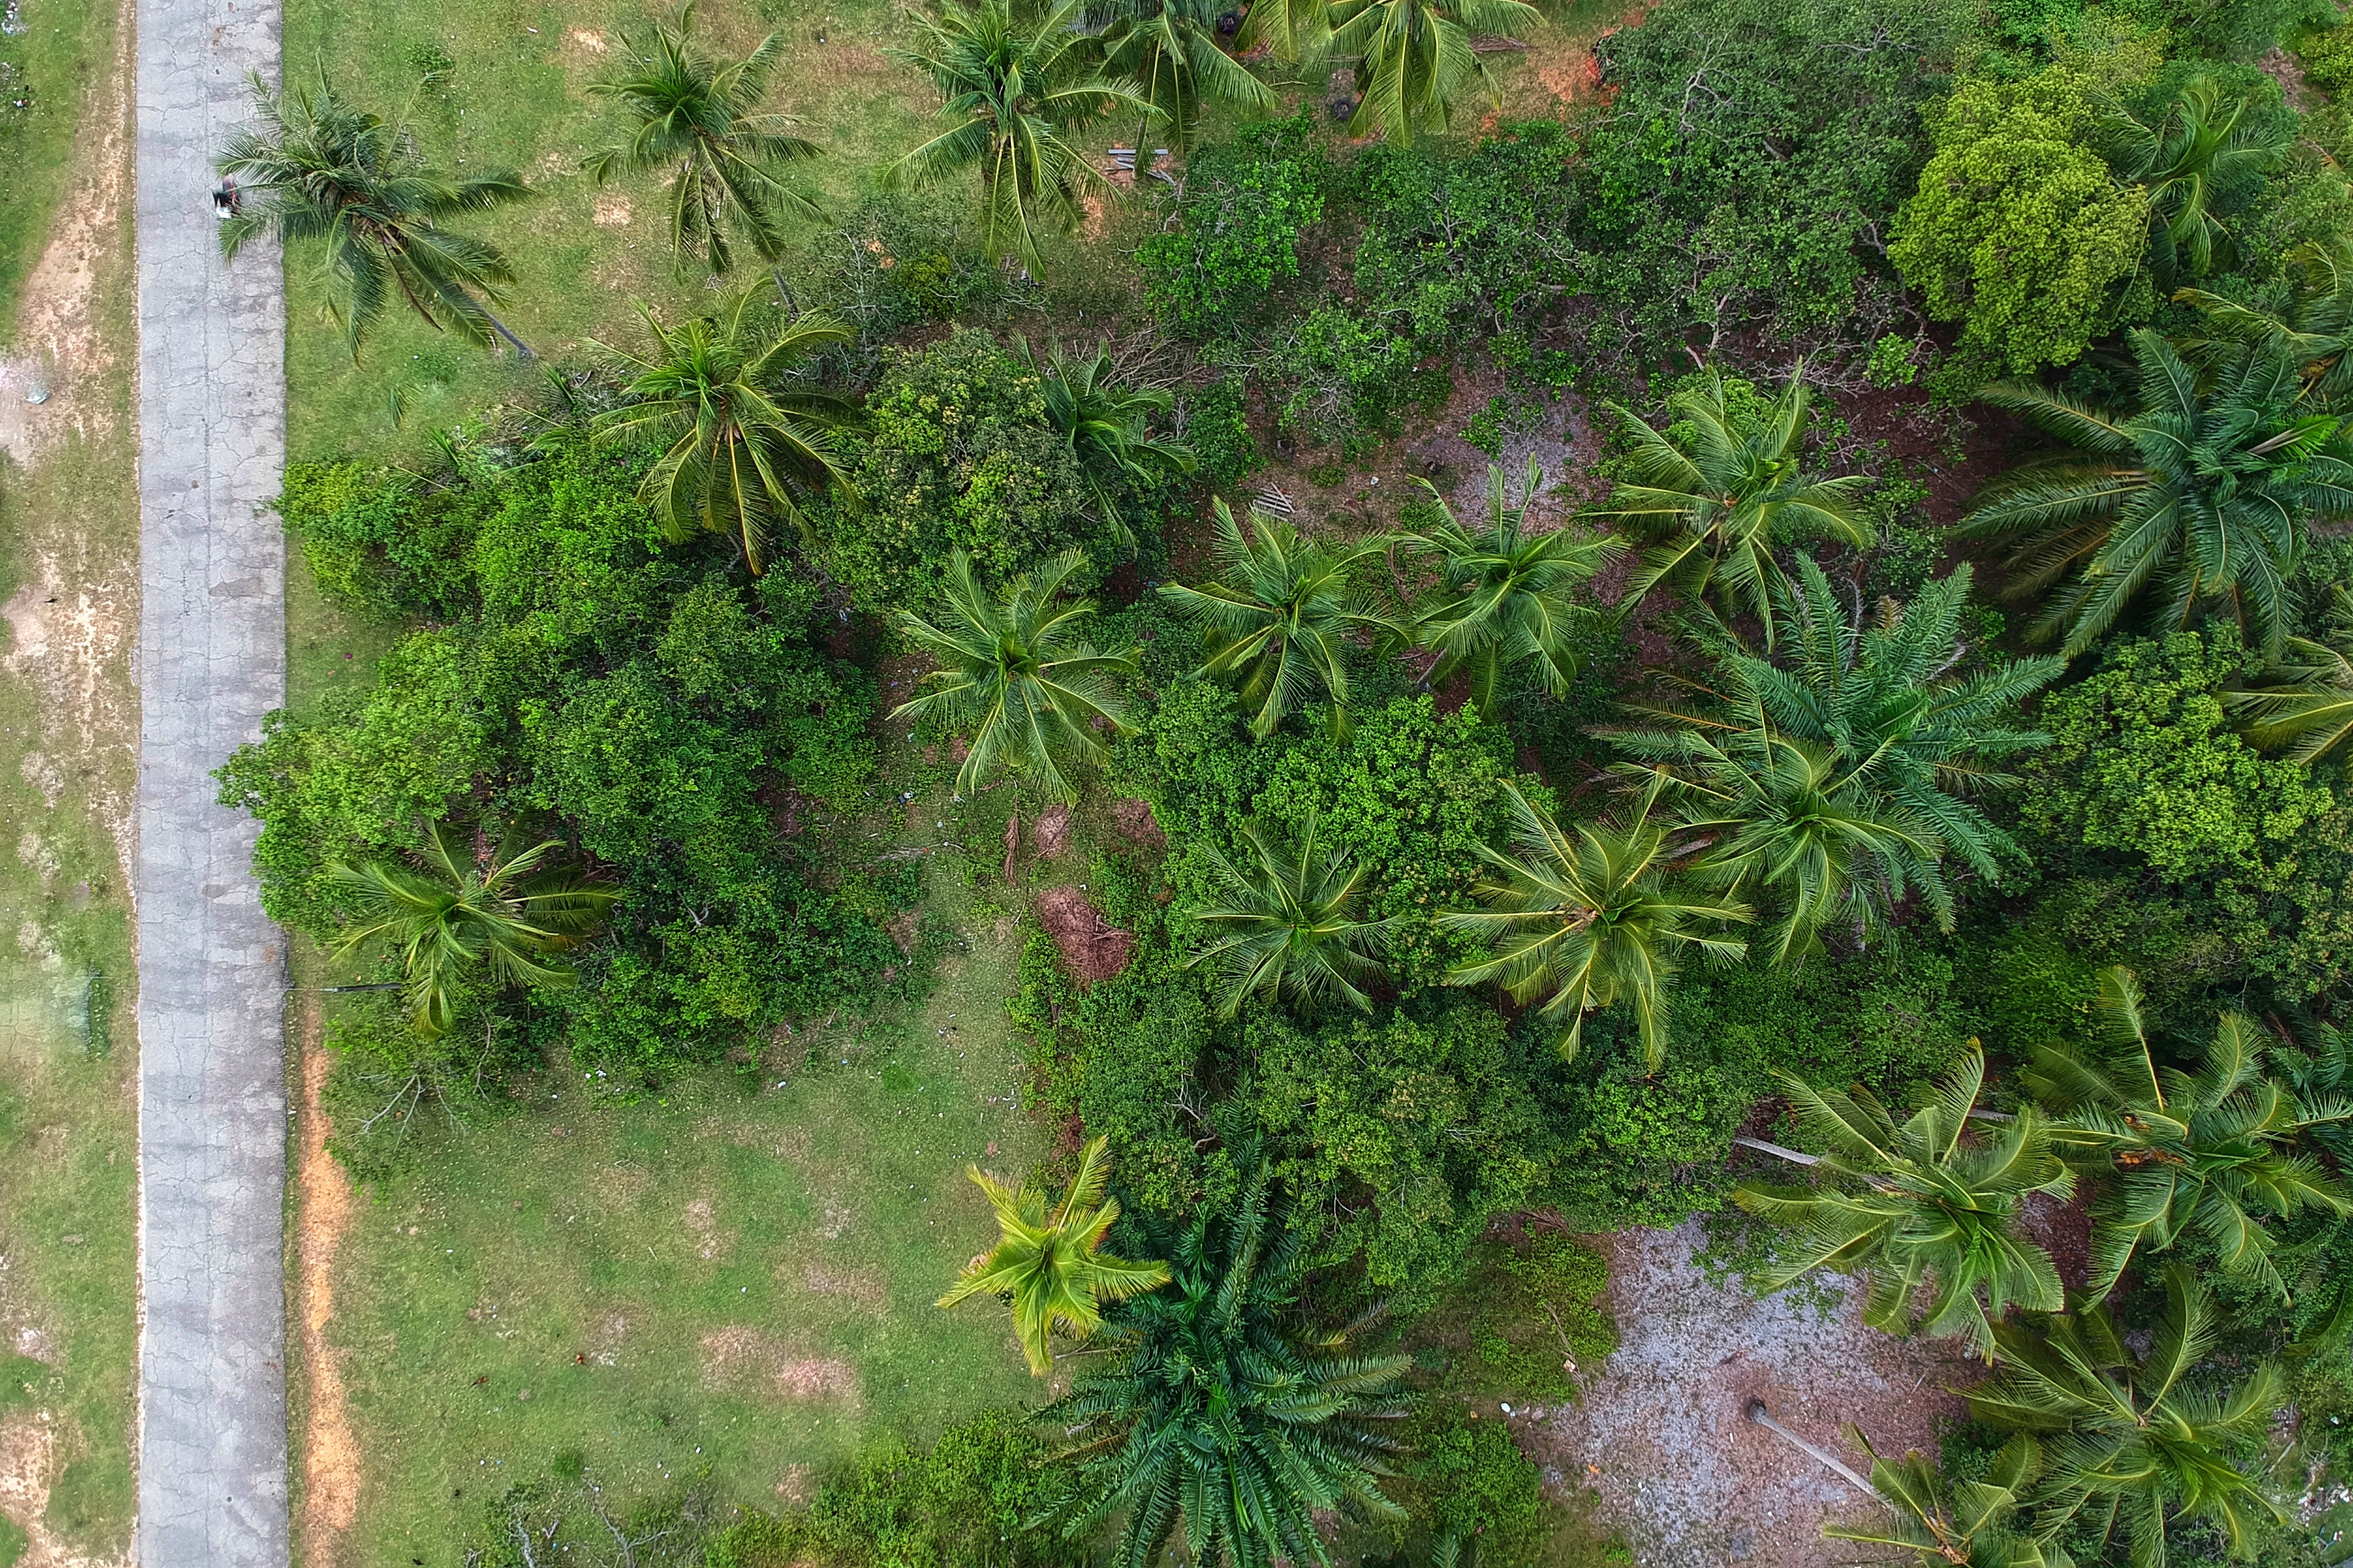
white pine, plant, vegetation, tree, flower, terrestrial plant, American larch, woody plant, groundcover, subshrub, flowering plant, shrub, southernwood, larch, evergreen, herb, cypress family, shortstraw pine, artemisia, pine family, vascular plant, Red juniper, juniper